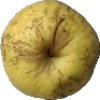
Label: golden_apple